42nd government of Turkey

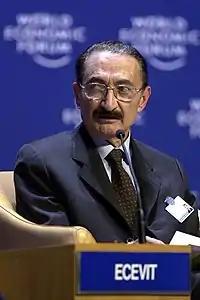
Bülent Ecevit

The 42nd government of Turkey (5 January 1978 – 12 November 1979) was a coalition government of Republican People's Party (CHP) and some independents.